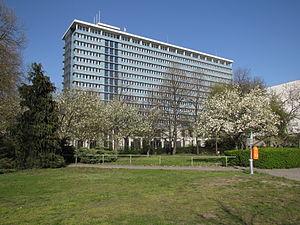
L’assemblée des délégués d'arrondissement ou le parlement d'arrondissement est l'assemblée parlementaire dans chacun des douze arrondissements municipaux de Berlin, capitale de l'Allemagne.